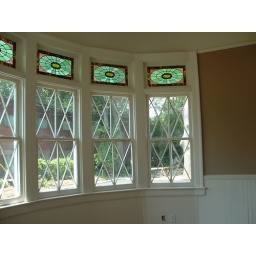
Five Points After Renovation---side office with original leaded and stained glass windows re-pointed by local craftsman Marianne Parr